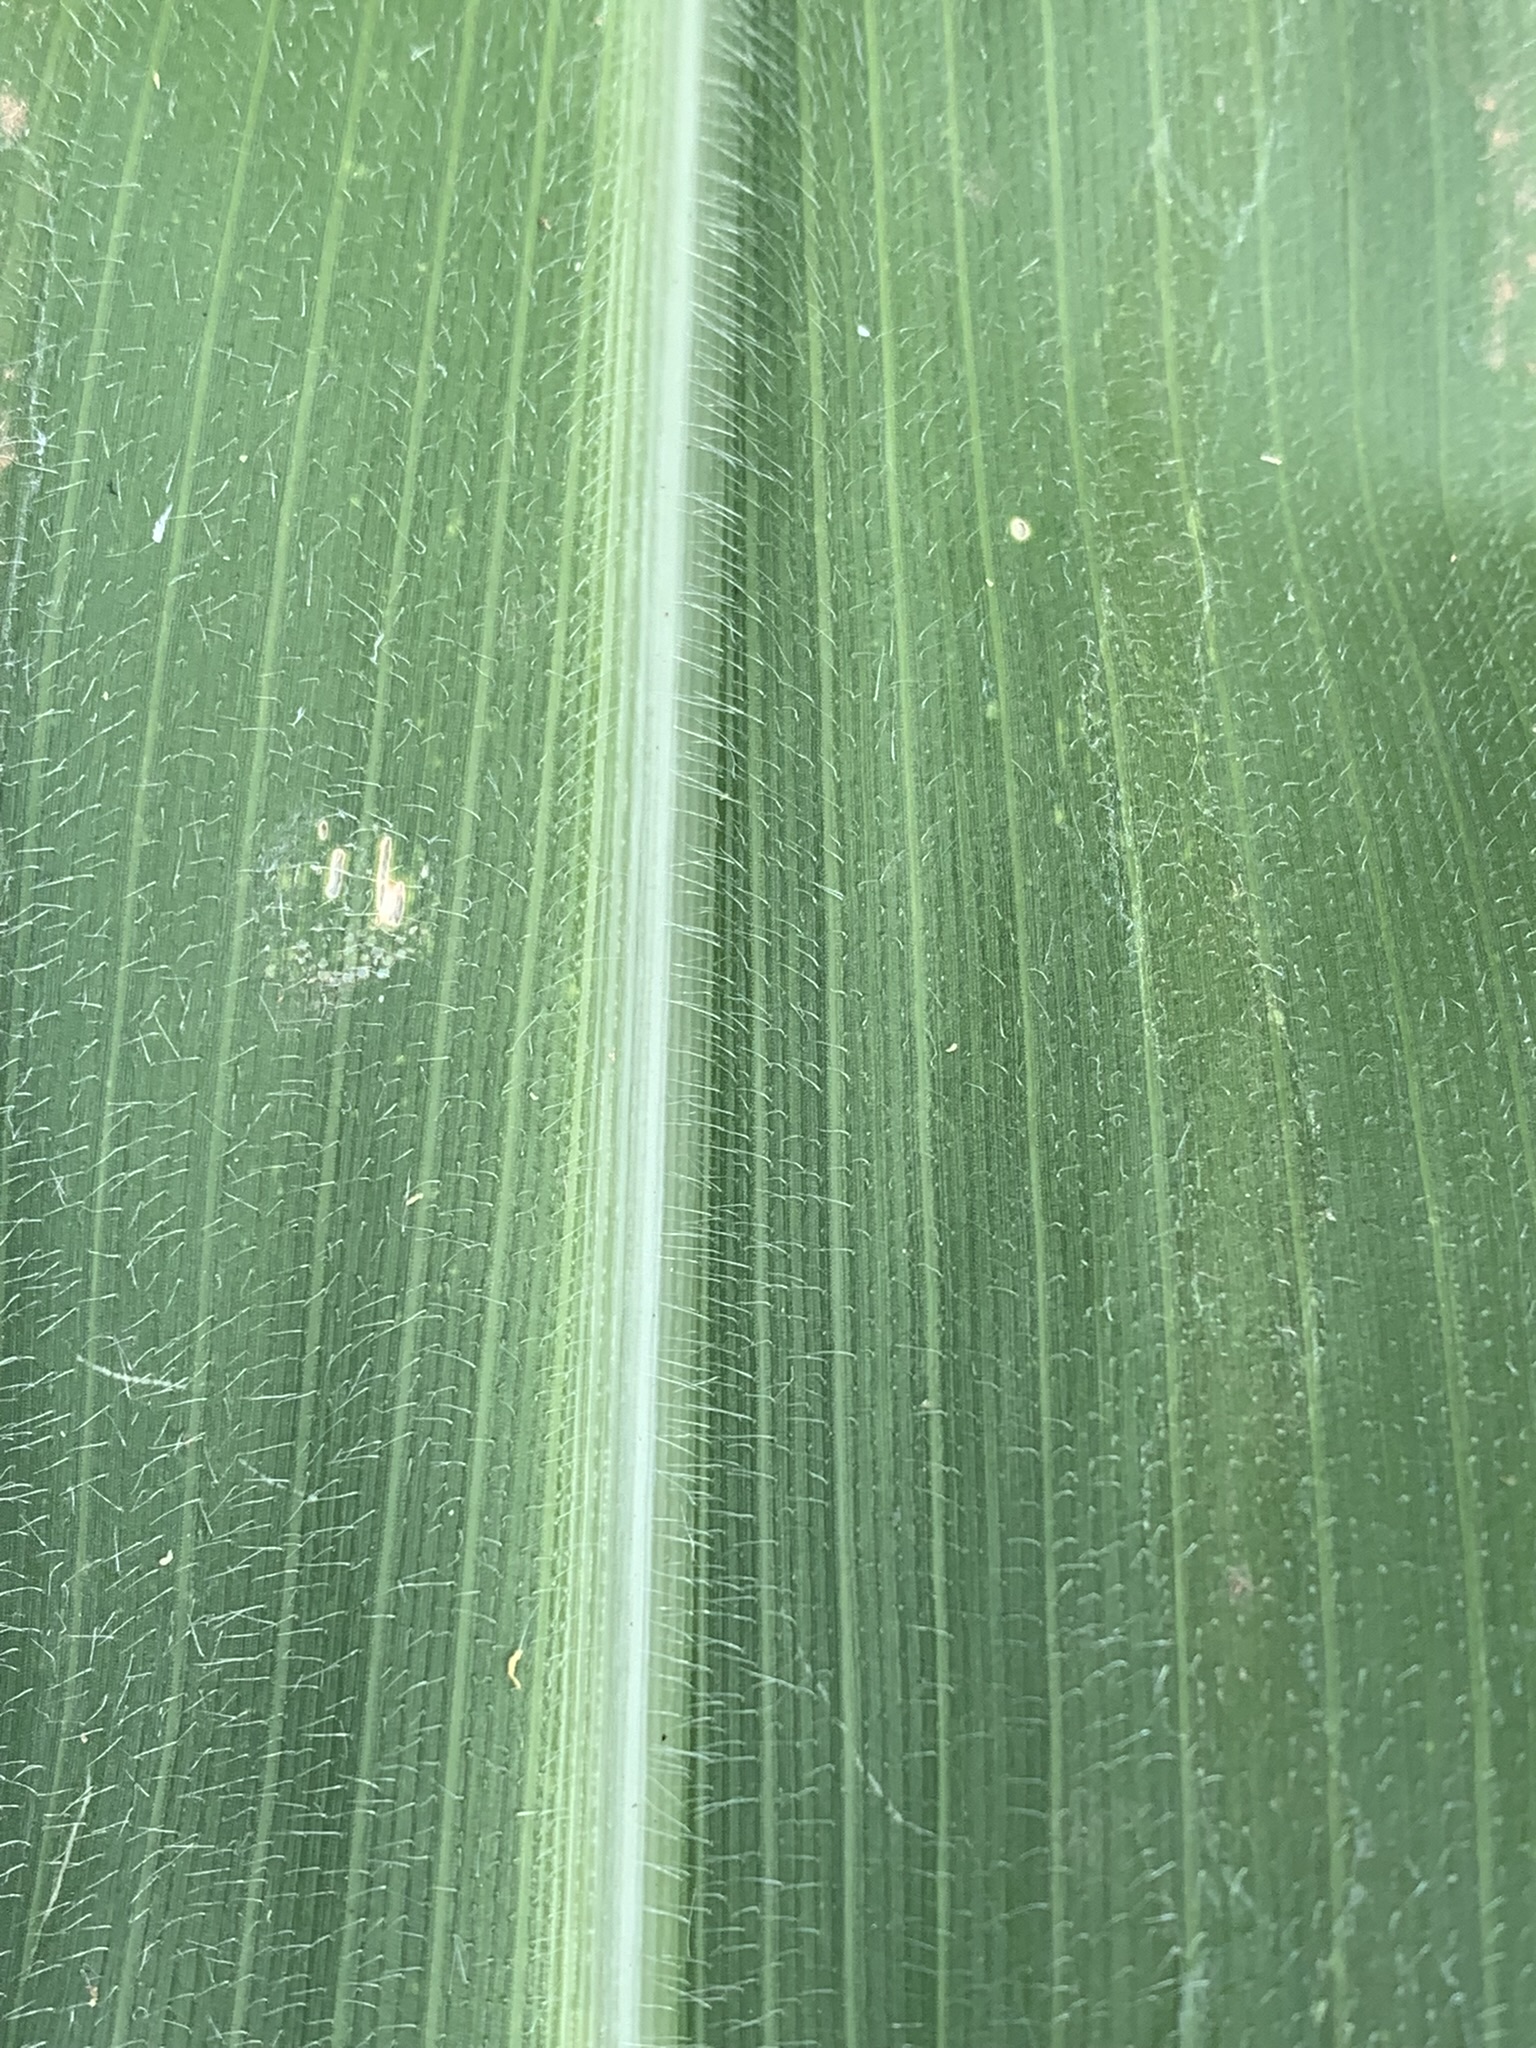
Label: Healthy